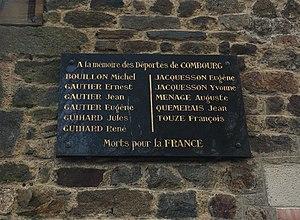
Plaque en mémoire des combourgeois arrêtés et déportés lors de la seconde guerre mondiale.
Combourg [kɔ̃.buʁ] est une commune française, chef-lieu du canton homonyme, située dans le département d'Ille-et-Vilaine en région Bretagne.